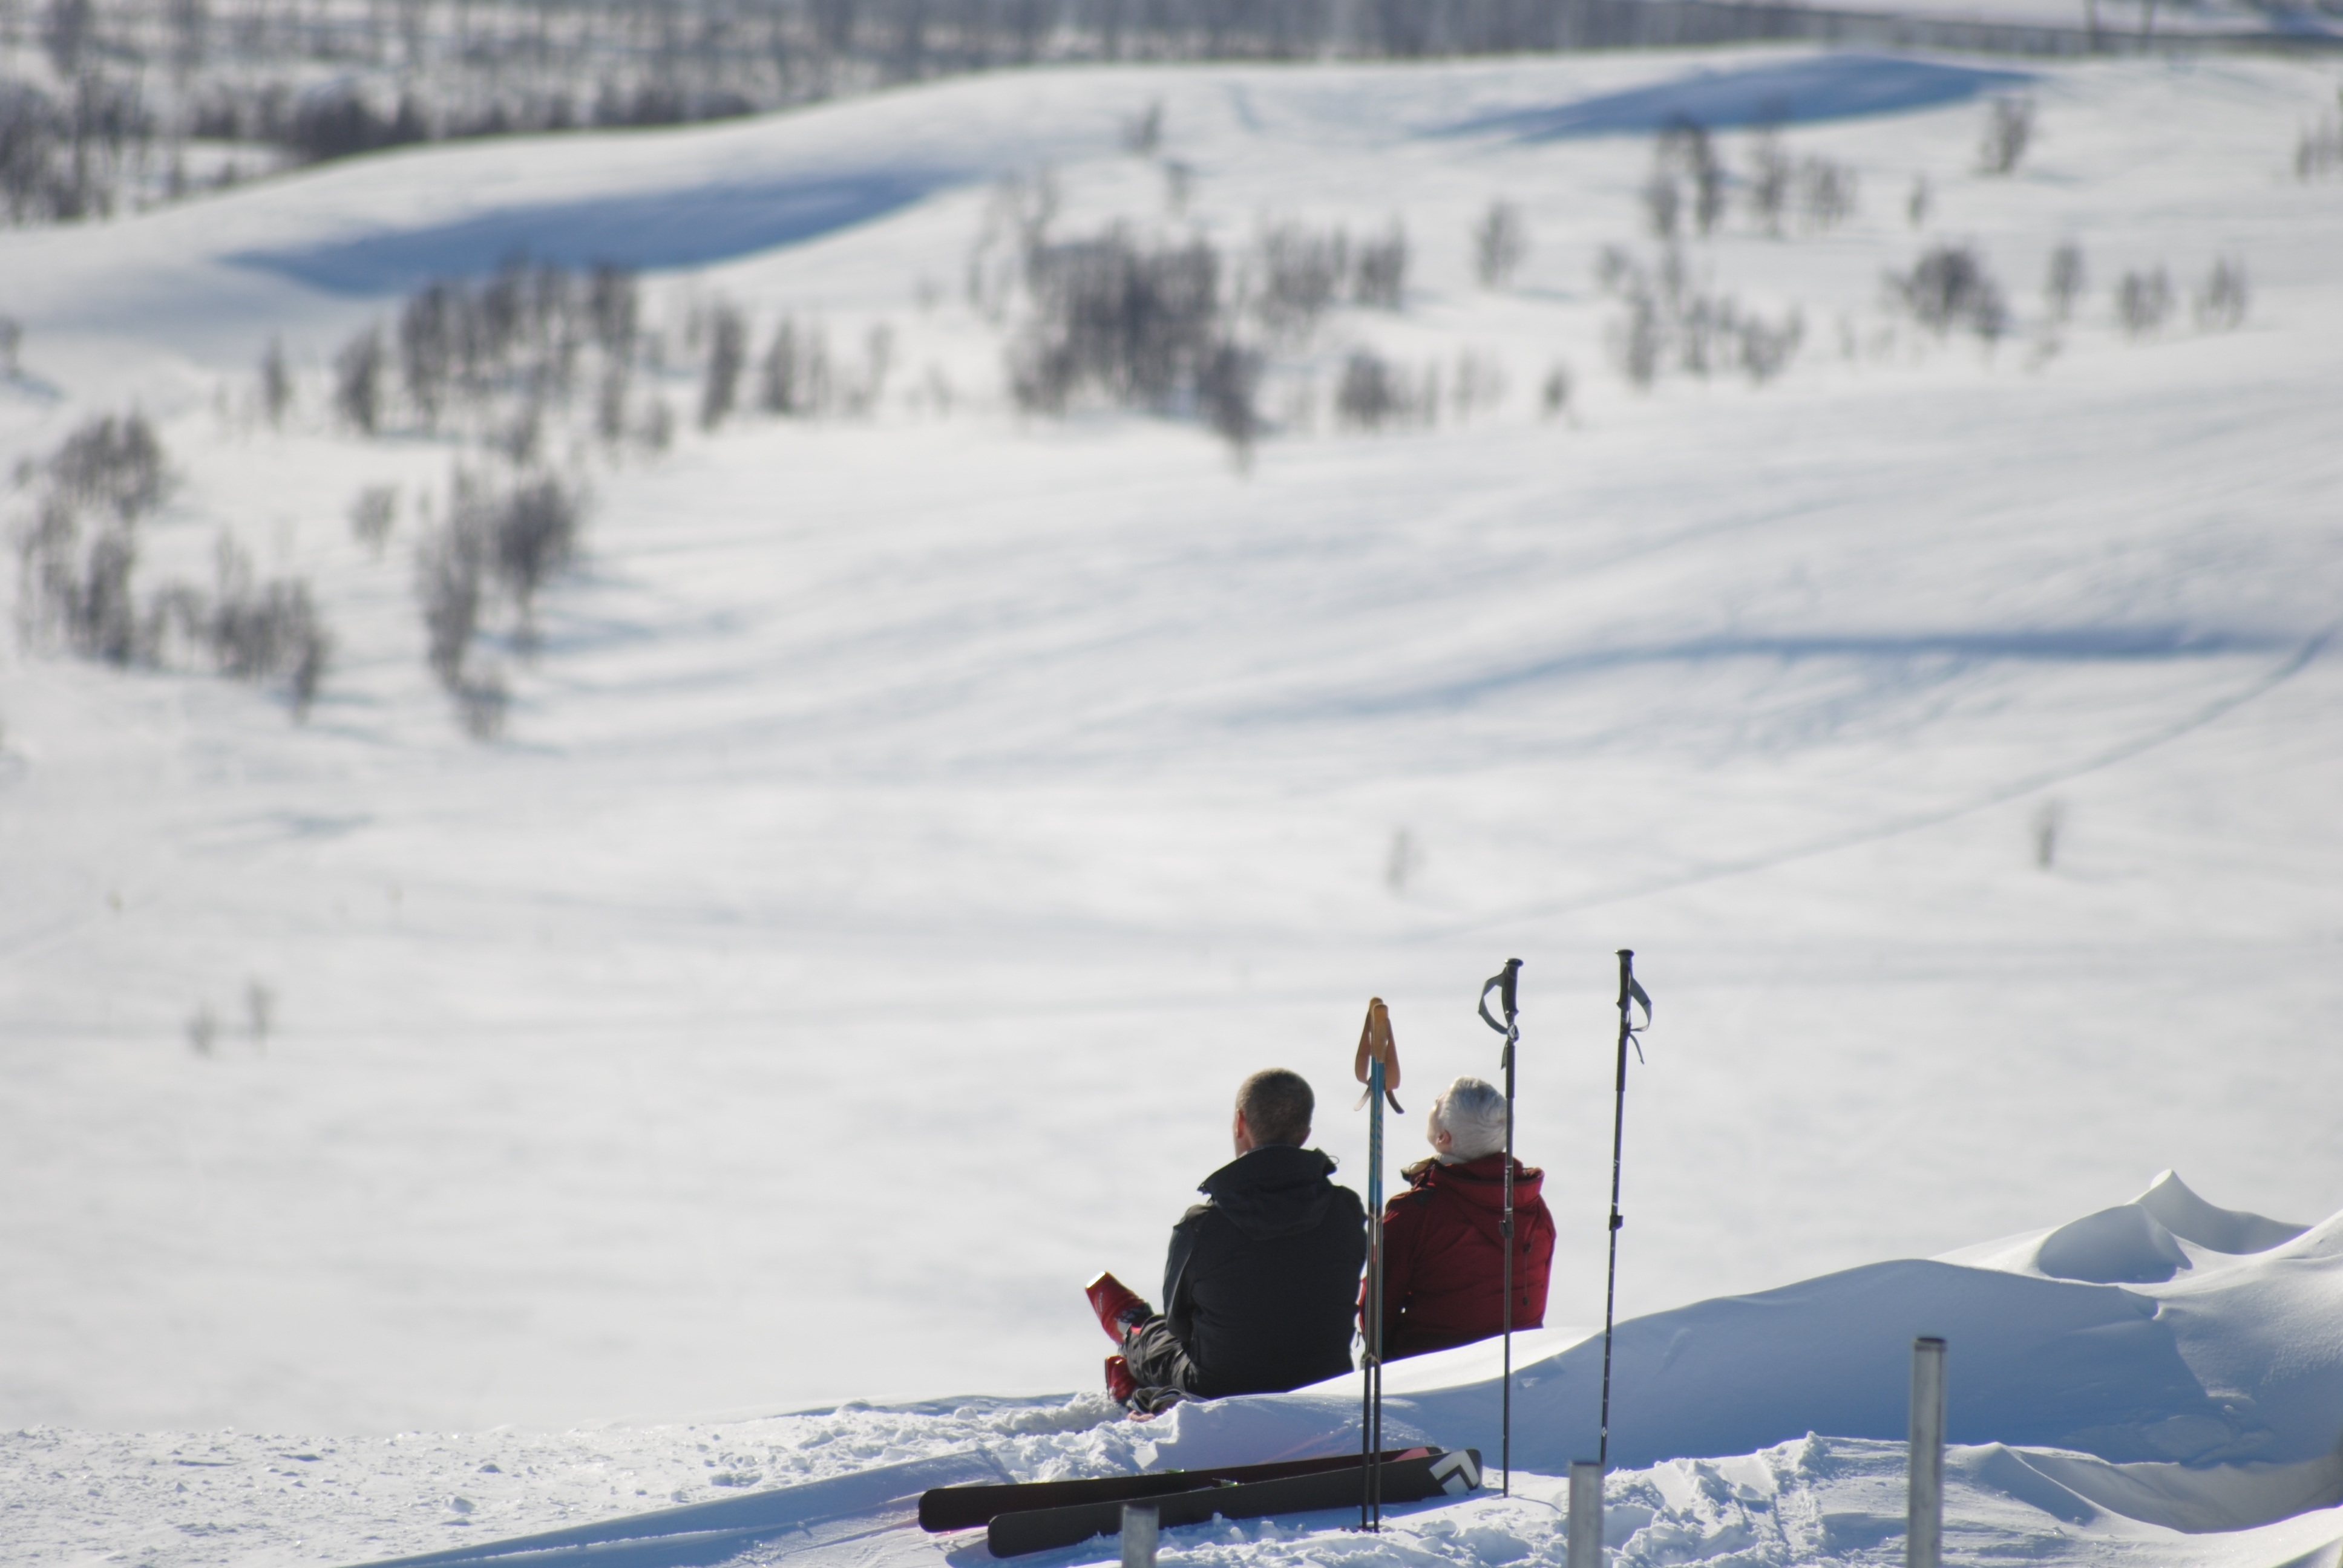
mountain, snow, winter, sunshine, white, vehicle, weather, alpine, arctic, mountain top, season, blue sky, winter sport, sports, ski, sweden, landscapes, views, winter magic, piste, himmel, fells, snow landscape, ski equipment, norrland, swedish mountains, geological phenomenon, hemavan, real mountains, swedish mountain, king top